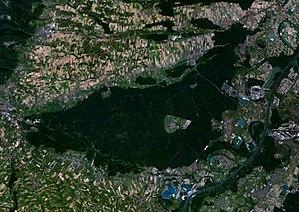
Le Bienwald est un massif forestier qui se trouve à peu près au milieu du fossé rhénan, à cheval sur la Lauter et donc sur l'actuelle frontière franco-allemande.